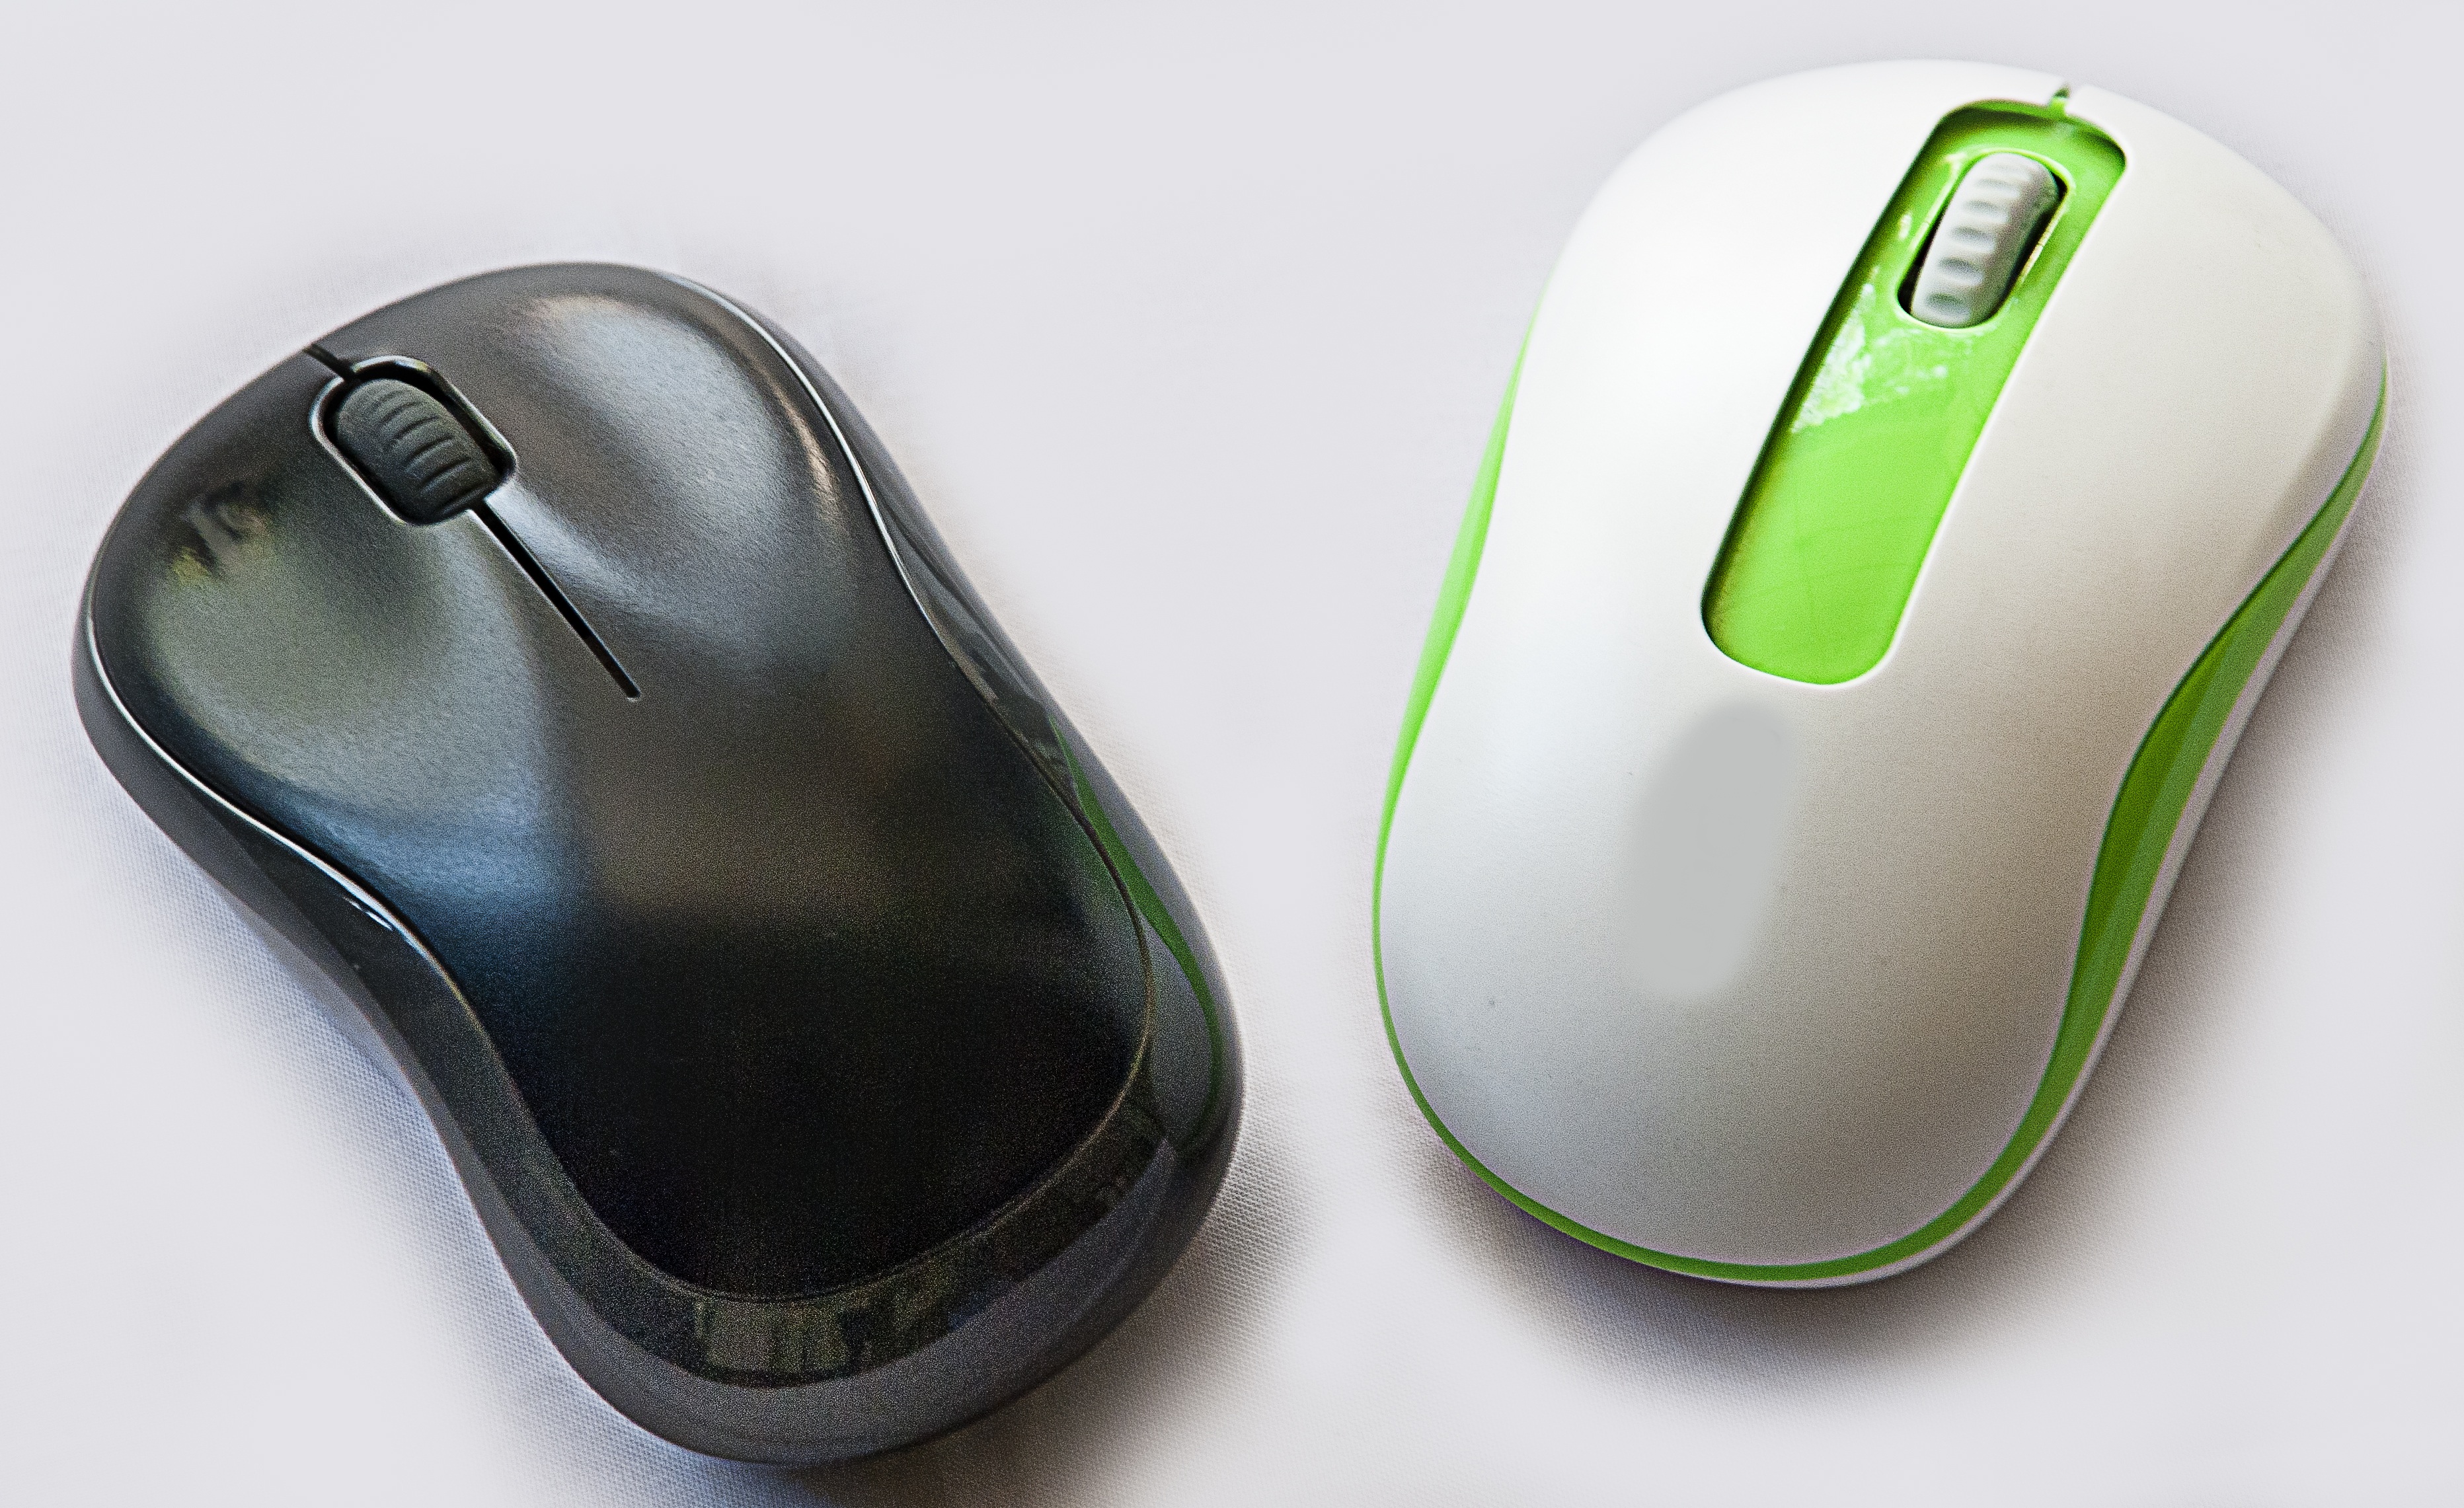
computer, work, shoe, technology, mouse, equipment, desktop, office, electronic, device, product, hardware, pc, connection, wireless, optical, peripheral, scroll, input device, product design, computer mouse, electronic device, computer component